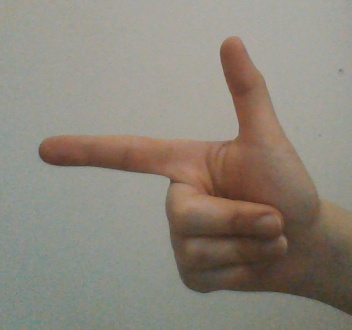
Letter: yaa